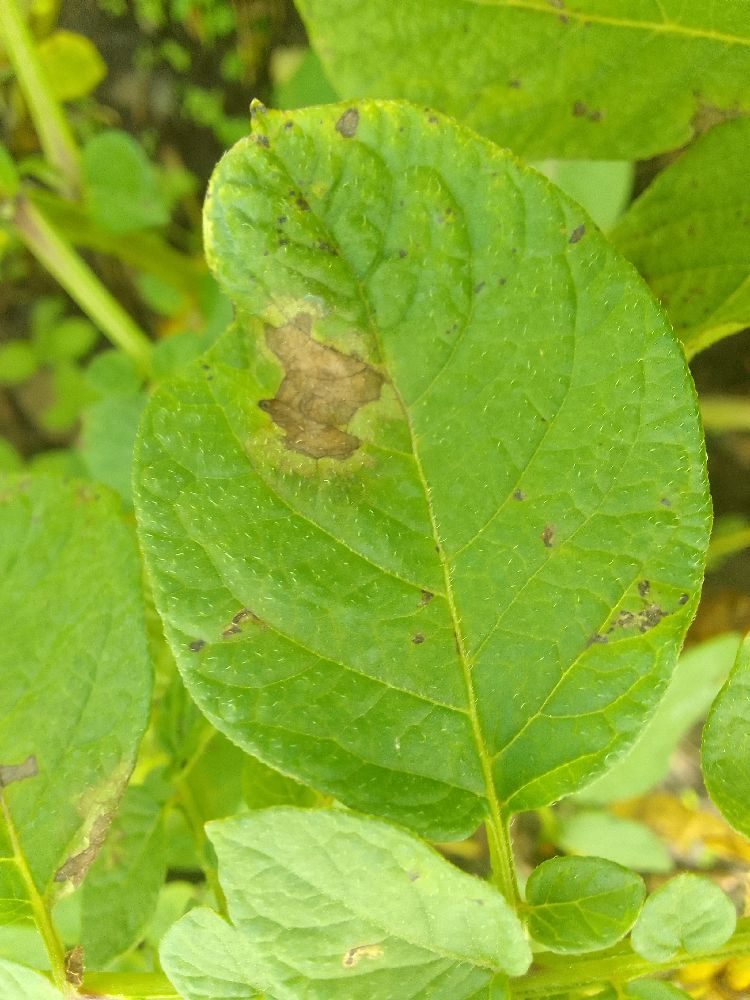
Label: Late blight